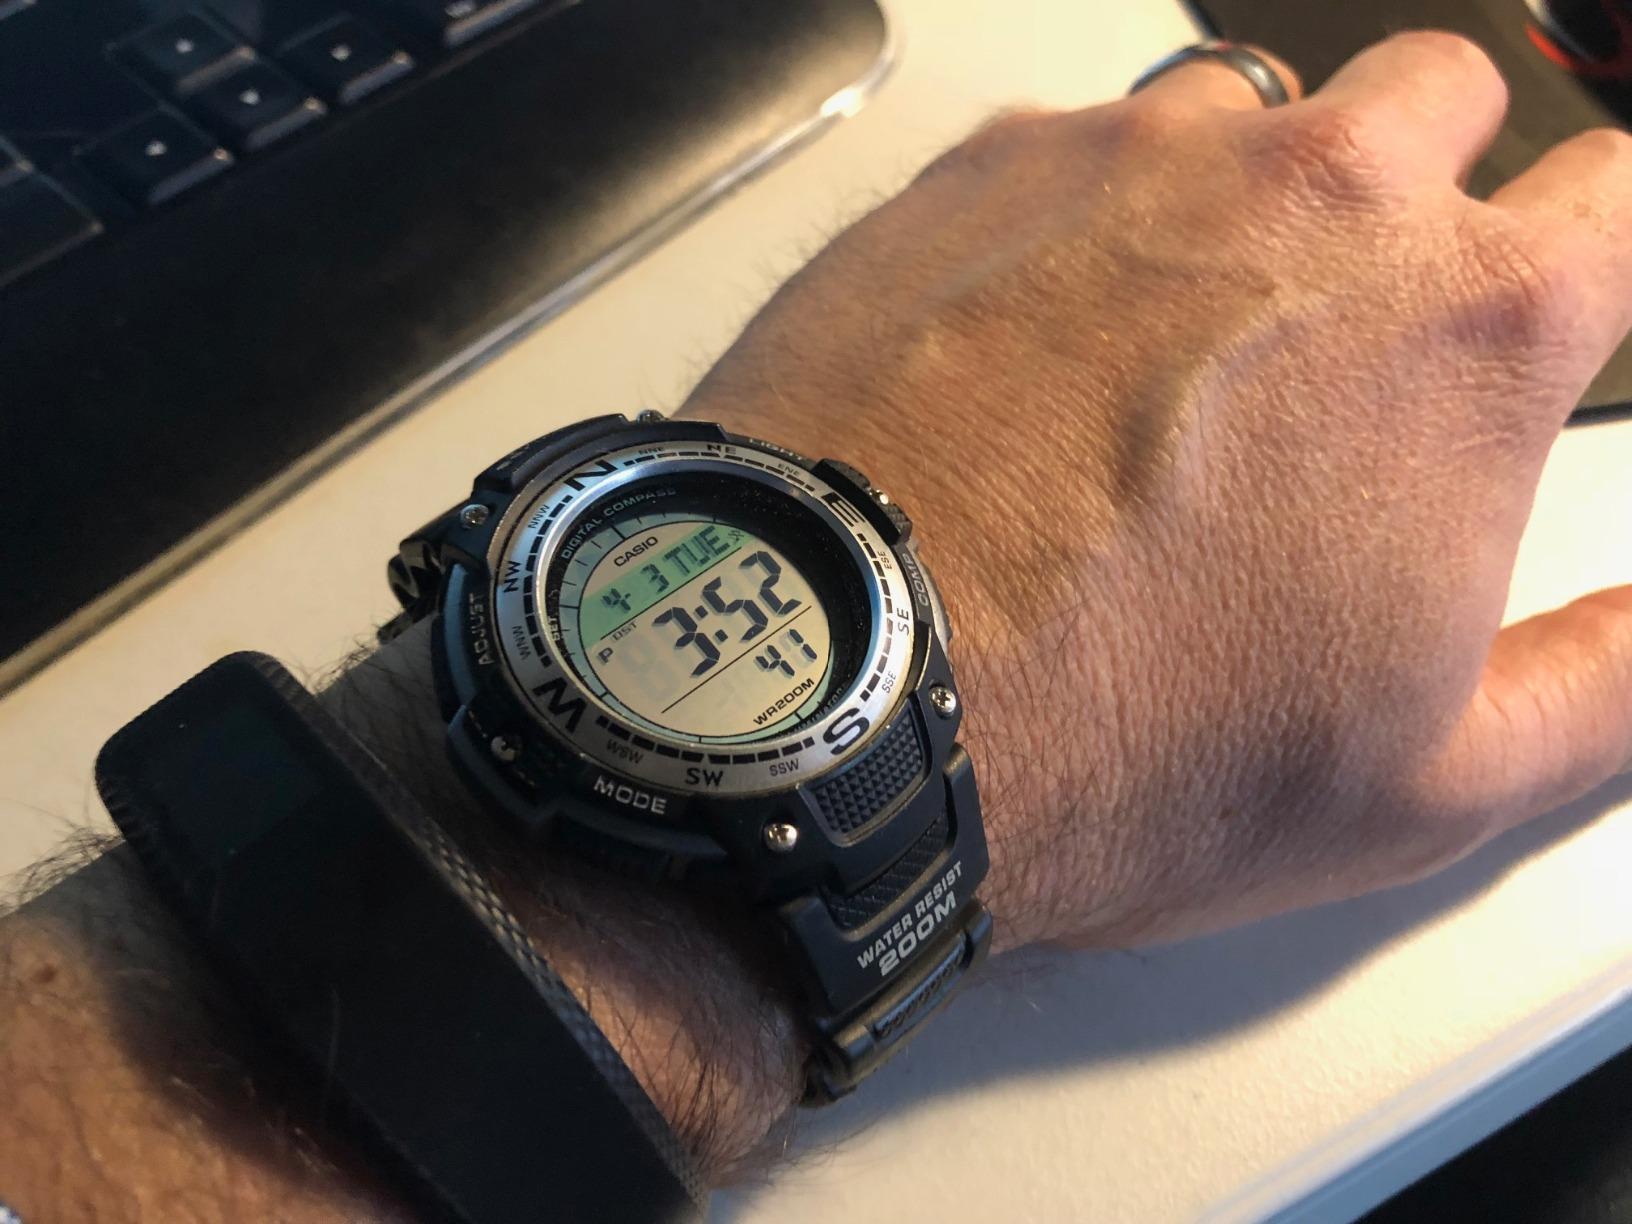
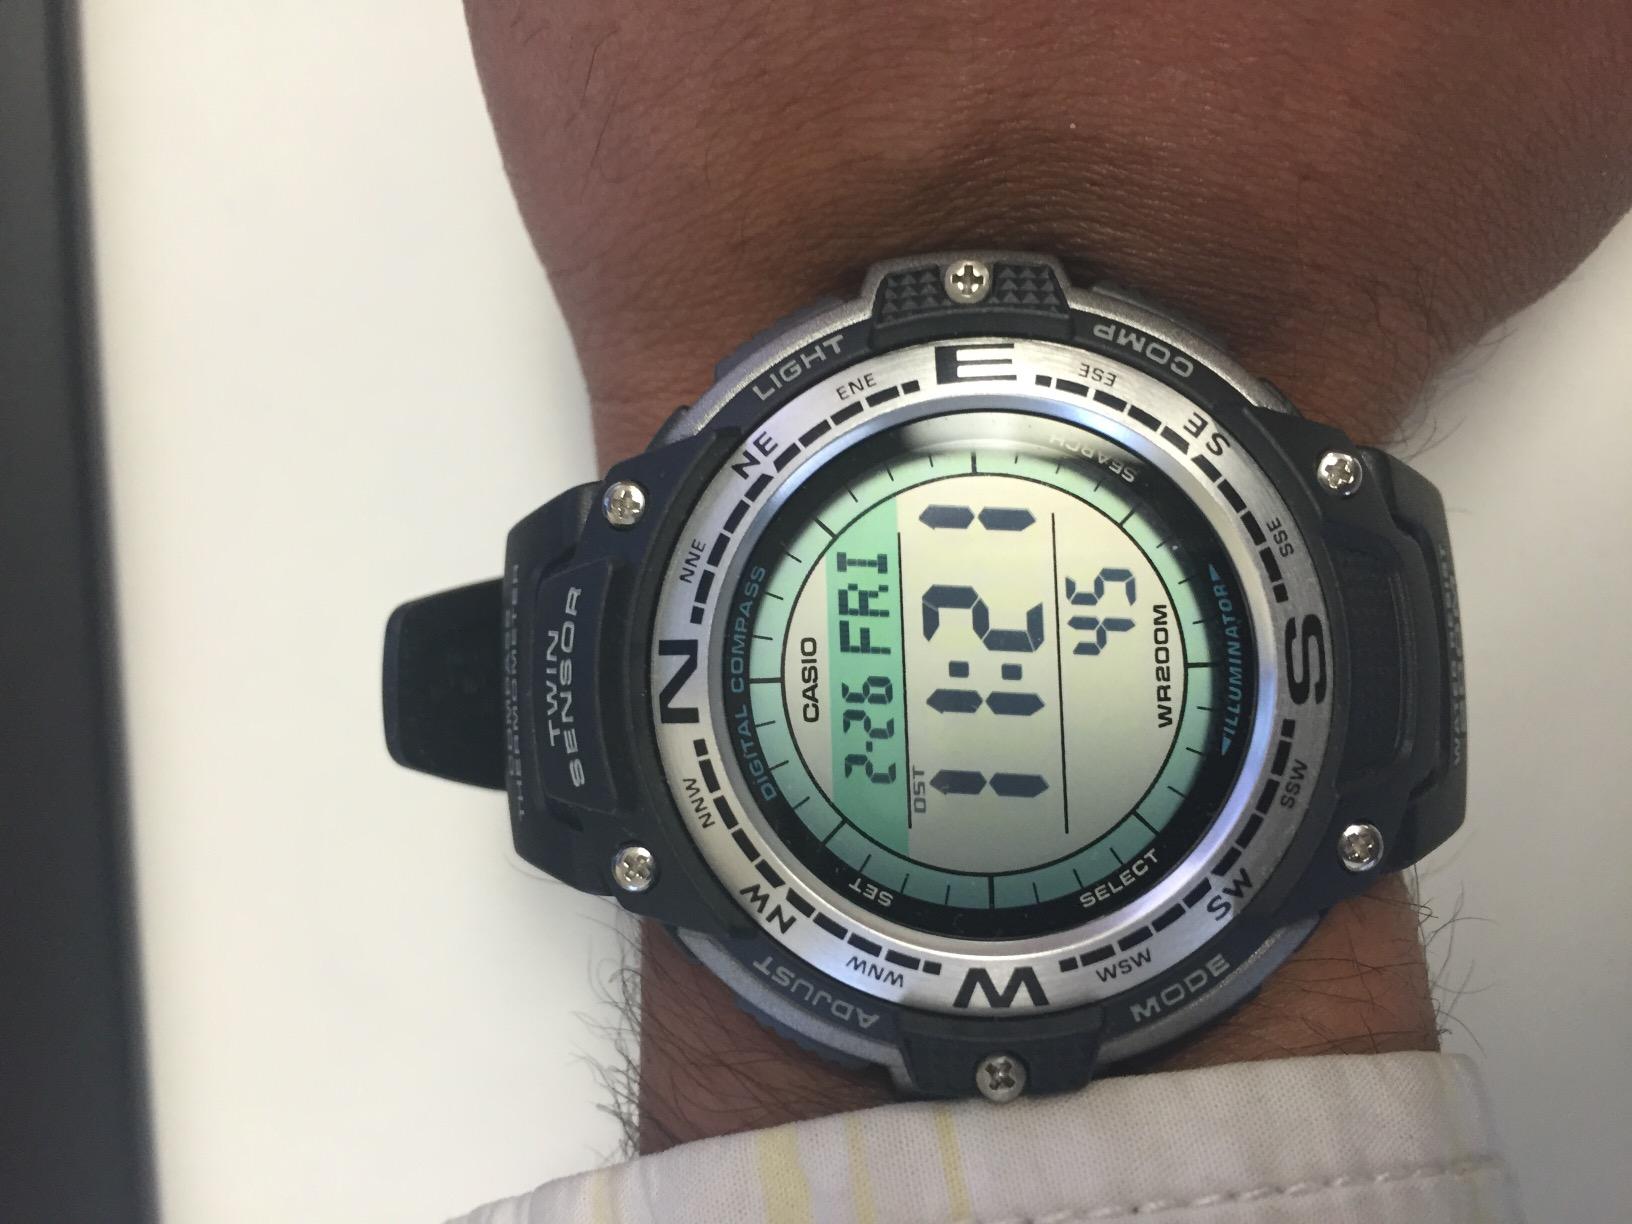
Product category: accessories_watch
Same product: yes